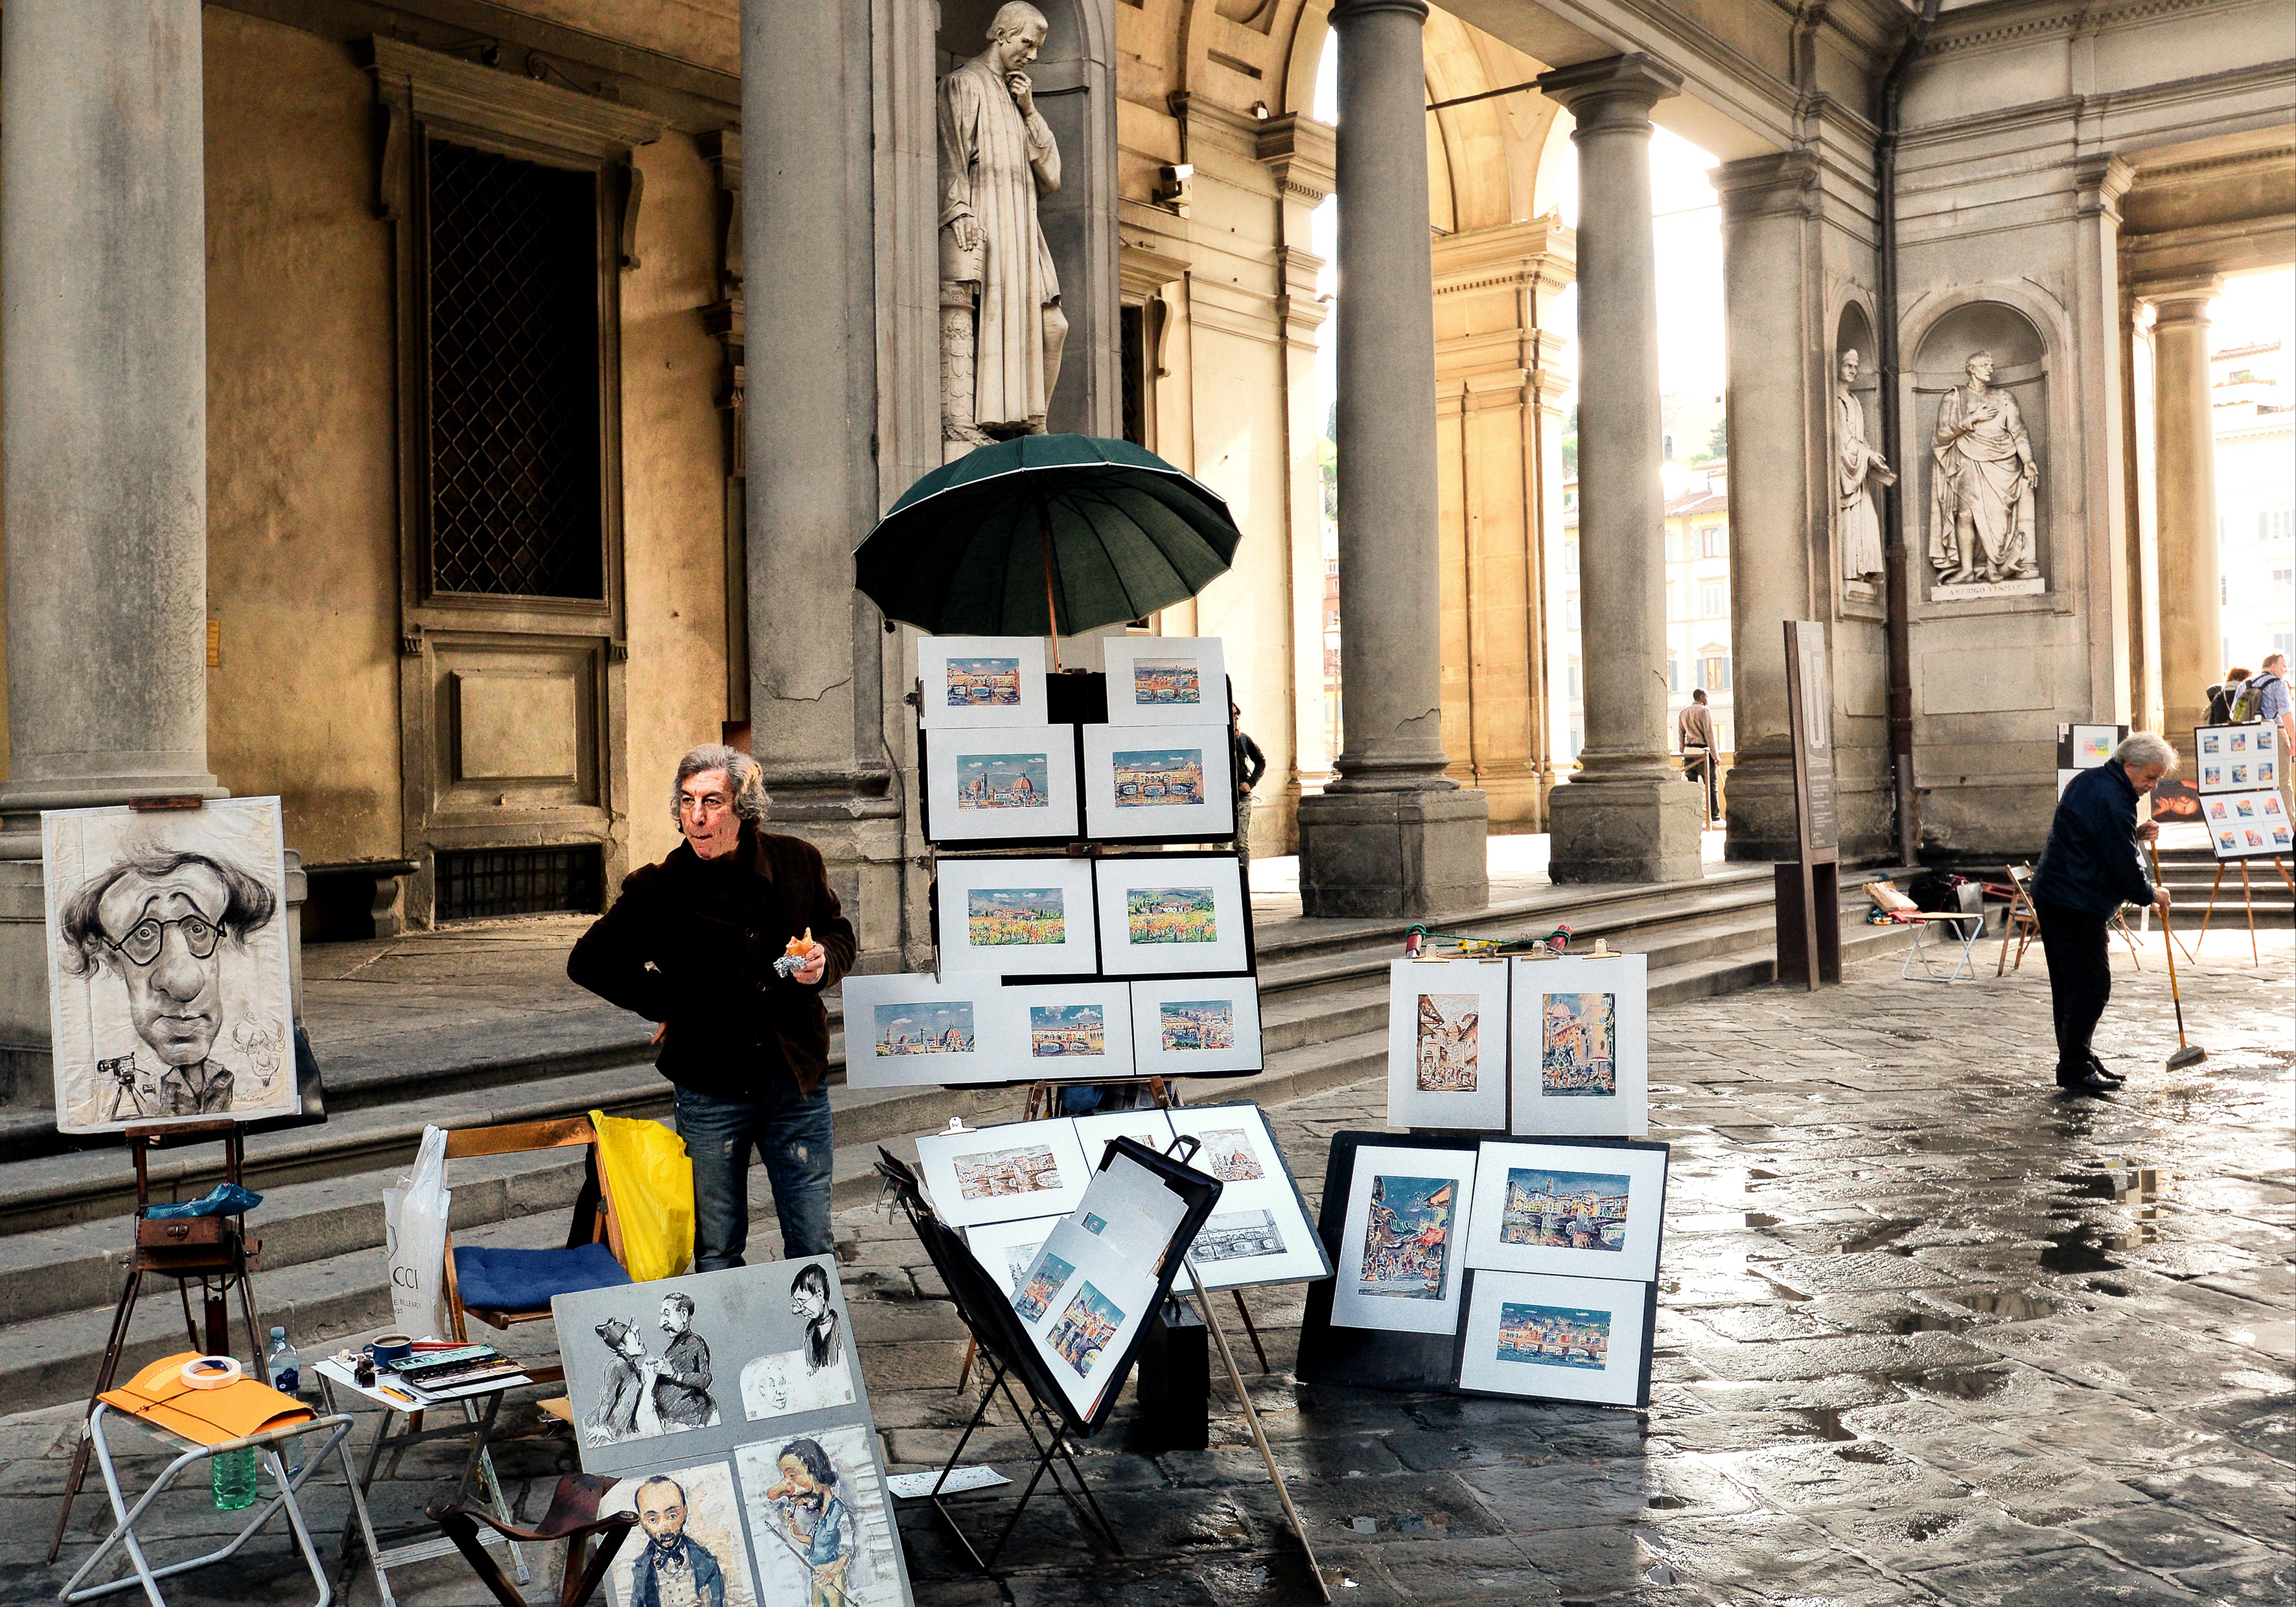
road, street, artist, art, infrastructure, florence, urban area